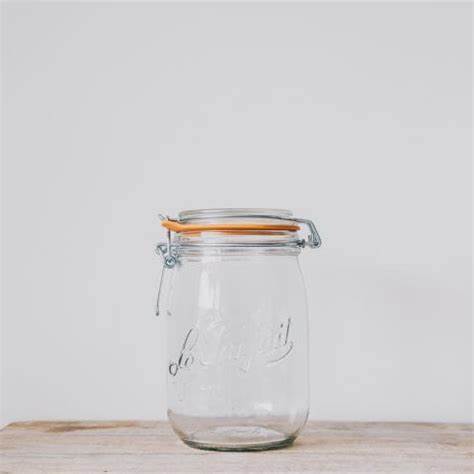
Waste category: glass